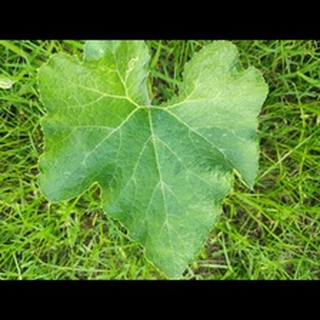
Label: healthy_pumpkin